Chronicles of America

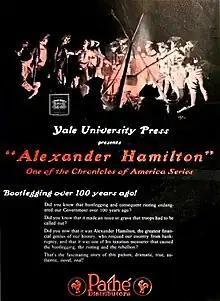
Advertisement for "Alexander Hamilton" (1924). Beginning in 1923, 15 films were released in the Chronicles of America series.

Chronicles of America is a 50-volume series on American history published by Yale University Press. Fifteen historical films based on the series were also commissioned. Entries in the series were first published in 1918. They were written by historians about various aspects of American history. The series was edited by Allen Johnson and published by Yale University. All 50 volumes are available on archive.org; some are available on Project Gutenberg.